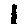
Label: 1